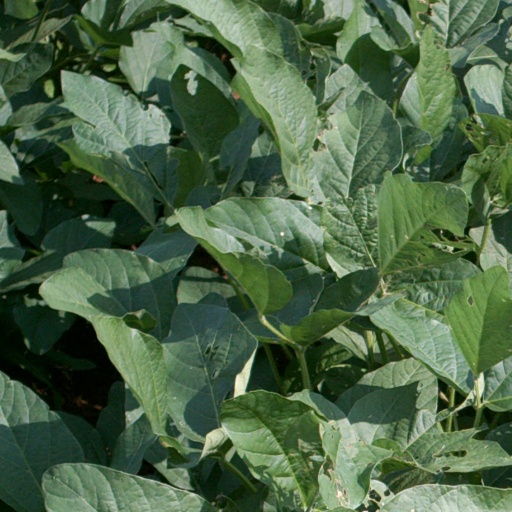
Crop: soybean